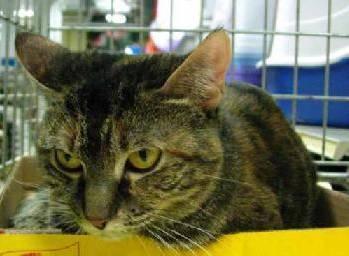
cat